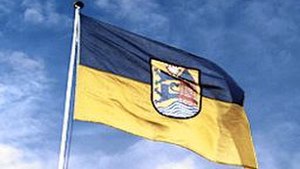
Flensborg / Historie / 1920-2008
Flensborgs byflag i de slesvigske farver blå og gul
Flensborg byflag i farverne blå og gulv, med byvåben.
Flensborg er en by i det nordlige Tyskland med 89.504 indbyggere, beliggende i bunden af Flensborg Fjord i delstaten Slesvig-Holsten. Der er desuden et stort antal indbyggere i de omkringliggende forstæder. Efter Kiel og Lübeck er det den tredjestørste by i Slesvig-Holsten. Det er også den nordligste større by på det tyske fastland.